Murellen mountains, Murellen gorge and Schanzenwald forest

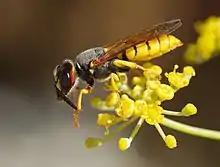
Beewolf (digger wasp)

Numerous erratic boulders bear witness to the landscape-shaping power of the ice in the Murellenberge. Two of the erratic blocks are protected as natural monuments (NDM) under protection: one is in the Murellen Gorge (NDM VII-6F), the other (NDM VII-5F) was moved from the Murellen Gorge to the meadow at the southern exit of the Ruhleben subway station in 1968. While the boulders of the gorge and the mountains are otherwise mainly made of granite, the stone at the station is made of gray, medium-grained sandstone (so-called lignite quartzite). As debris made of this soft material usually has a maximum head size after drifting from Scandinavia, the approximately 1.2 m boulder cannot have traveled such a long way, unlike granite or gneiss boulders. Experts therefore suspect the region around Stettin or Bad Freienwalde as the place of origin. Its dimensions are 1 m × 1 m × 1.2 m and those of the boulder in the ravine, which is probably made of biotite gneiss or alkali granite, 1.5 m × 1.5 m × 1 m.